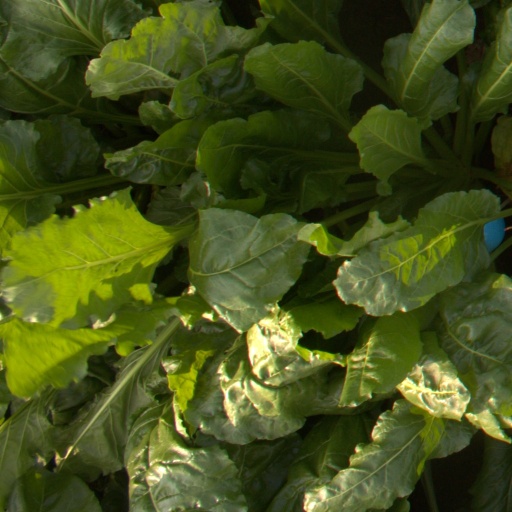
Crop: sugar beet